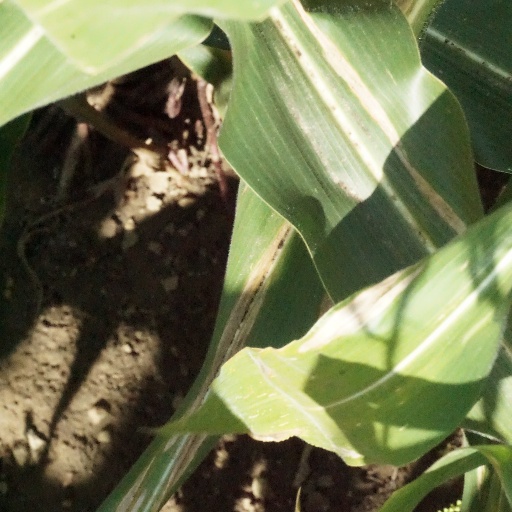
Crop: maize; corn